Charles Mathon

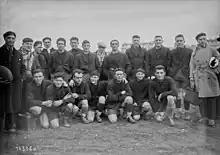
CS Oyonnax team in 1930. Charles Mathon is the first seated on the left.

He found his way back to the lawns at the start of the school year in September 1928 and remained a reference cited for the position of scrum-half on the national level just like during the 1929–1930 season when CS Oyonnax finally managed to dominate the Lyonnais Championship thanks to a performance alignment where